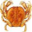
Label: cra